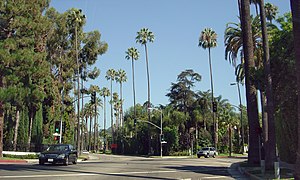
Beverly Hills
Beverly Hills.
Beverly Hills er en by i Californien, USA, hvor der bor mange velhavende mennesker, deriblandt en del berømtheder.